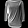
Label: T - shirt / top